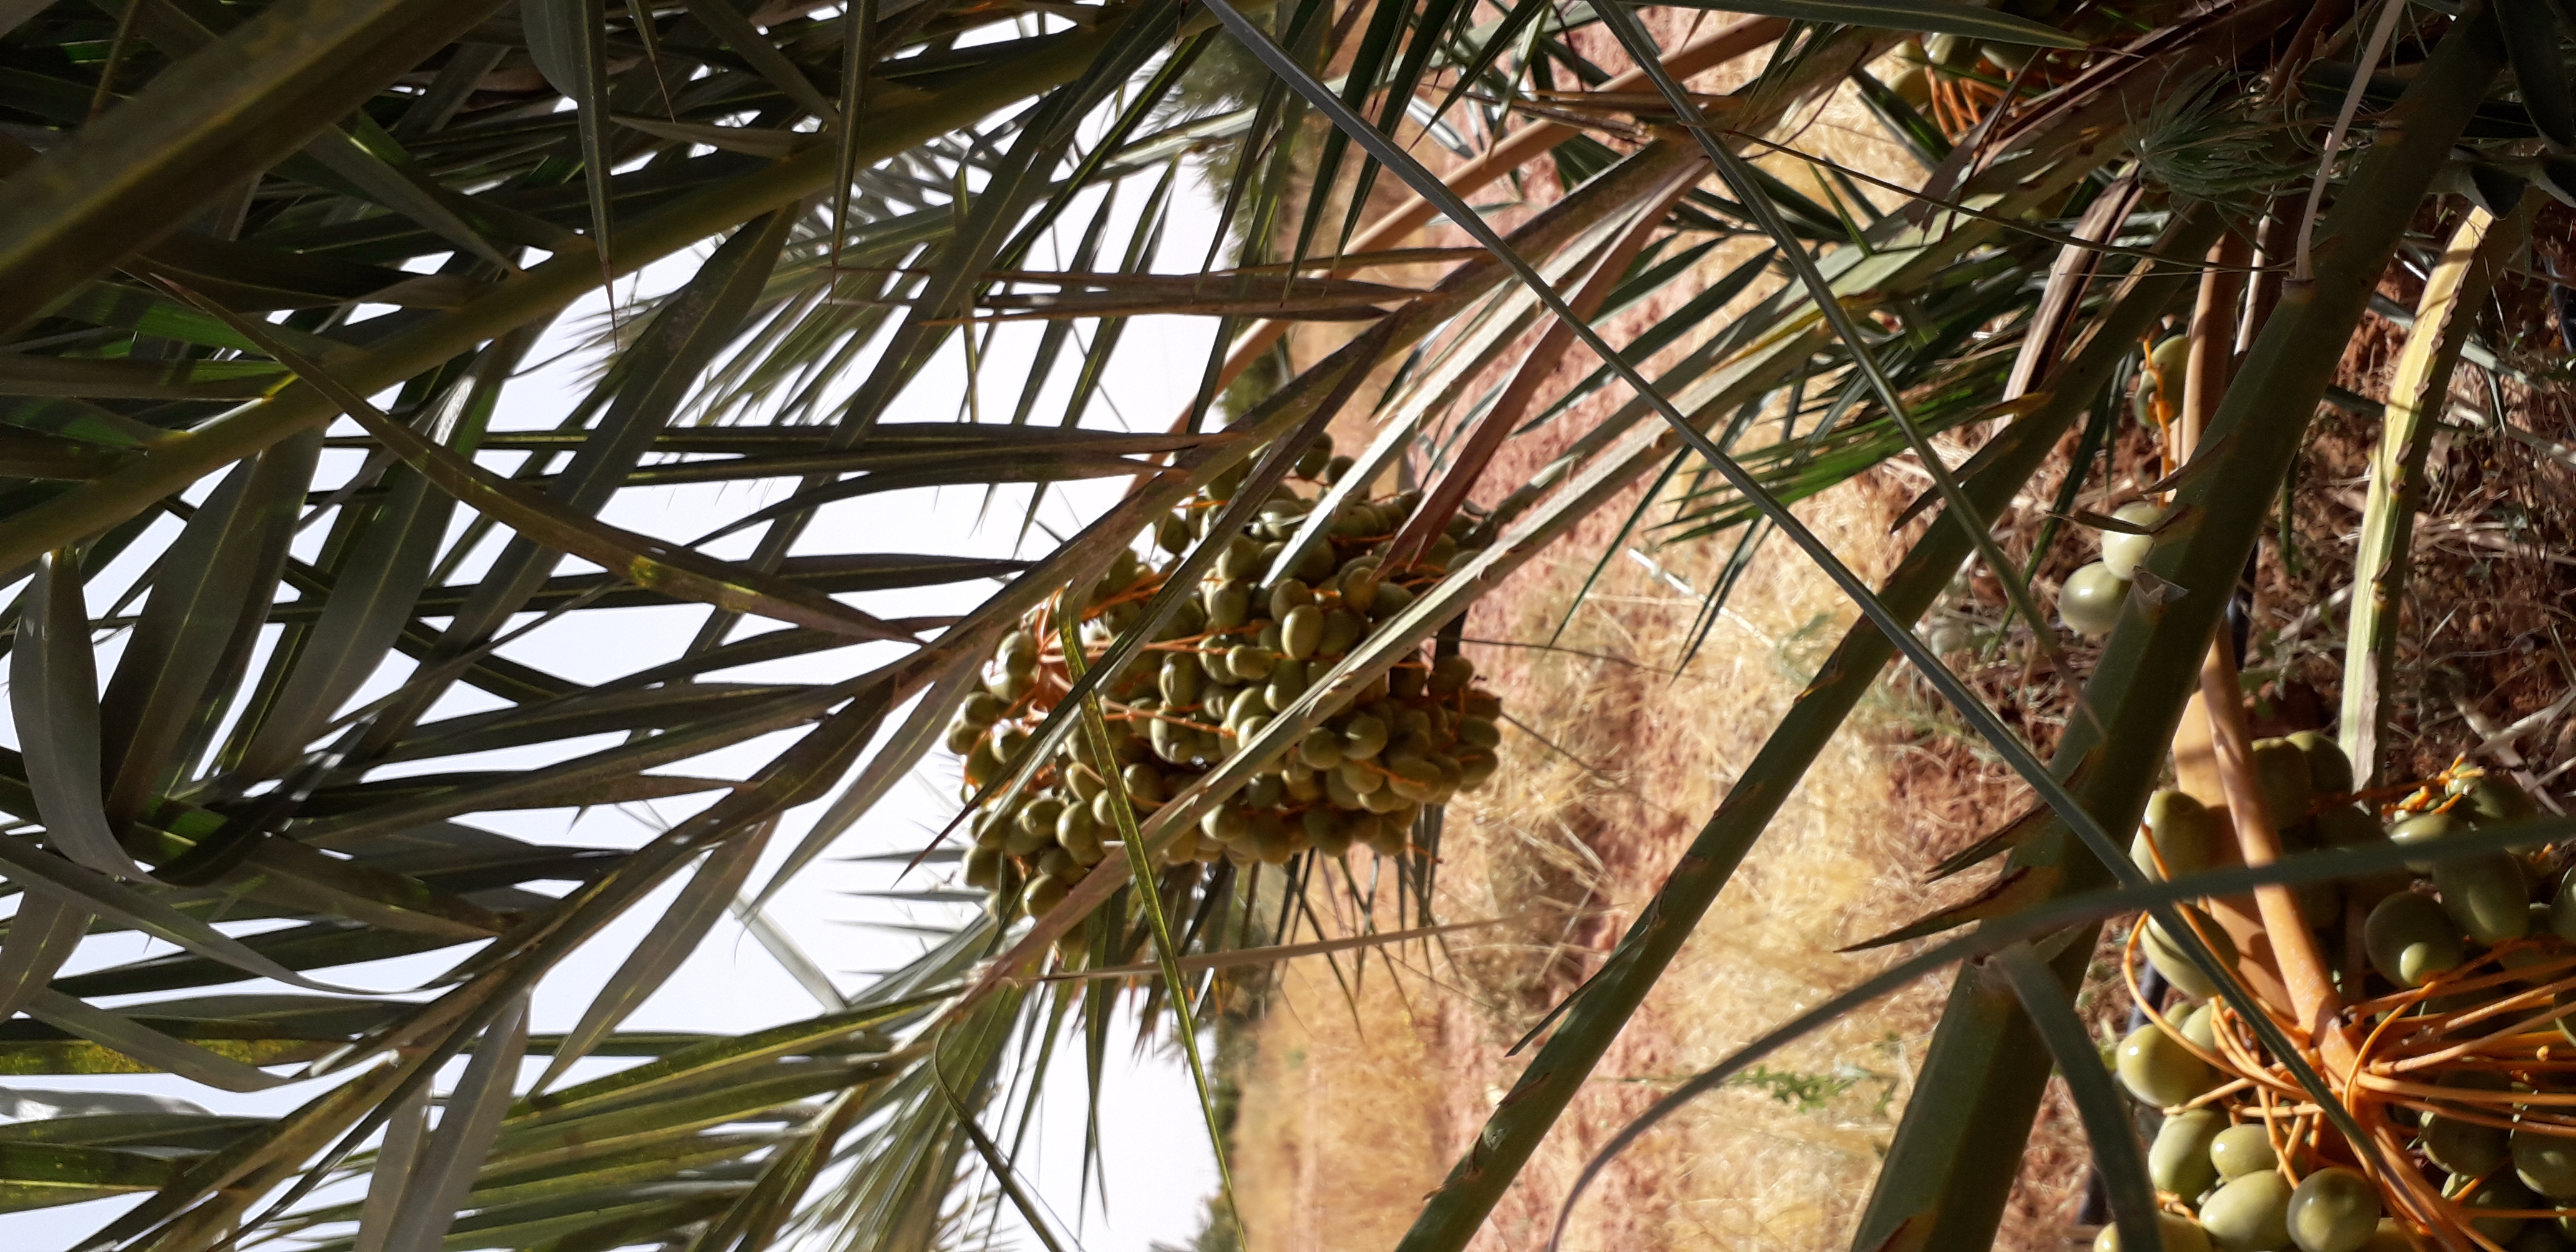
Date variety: Boufagous